Prelog strain

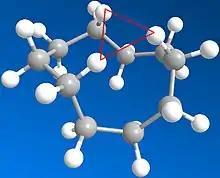
Cyclodecane in its lowest energy conformation. The red triangle indicates three hydrogens responsible for transannular strain. There is an identical interaction on the back of the molecule, as well.

In organic chemistry, transannular strain (also called Prelog strain after chemist Vladimir Prelog) is the unfavorable interactions of ring substituents on non-adjacent carbons. These interactions, called transannular interactions, arise from a lack of space in the interior of the ring, which forces substituents into conflict with one another. In medium-sized cycloalkanes, which have between 8 and 11 carbons constituting the ring, transannular strain can be a major source of the overall strain, especially in some conformations, to which there is also contribution from large-angle strain and Pitzer strain. In larger rings, transannular strain drops off until the ring is sufficiently large that it can adopt conformations devoid of any negative interactions.